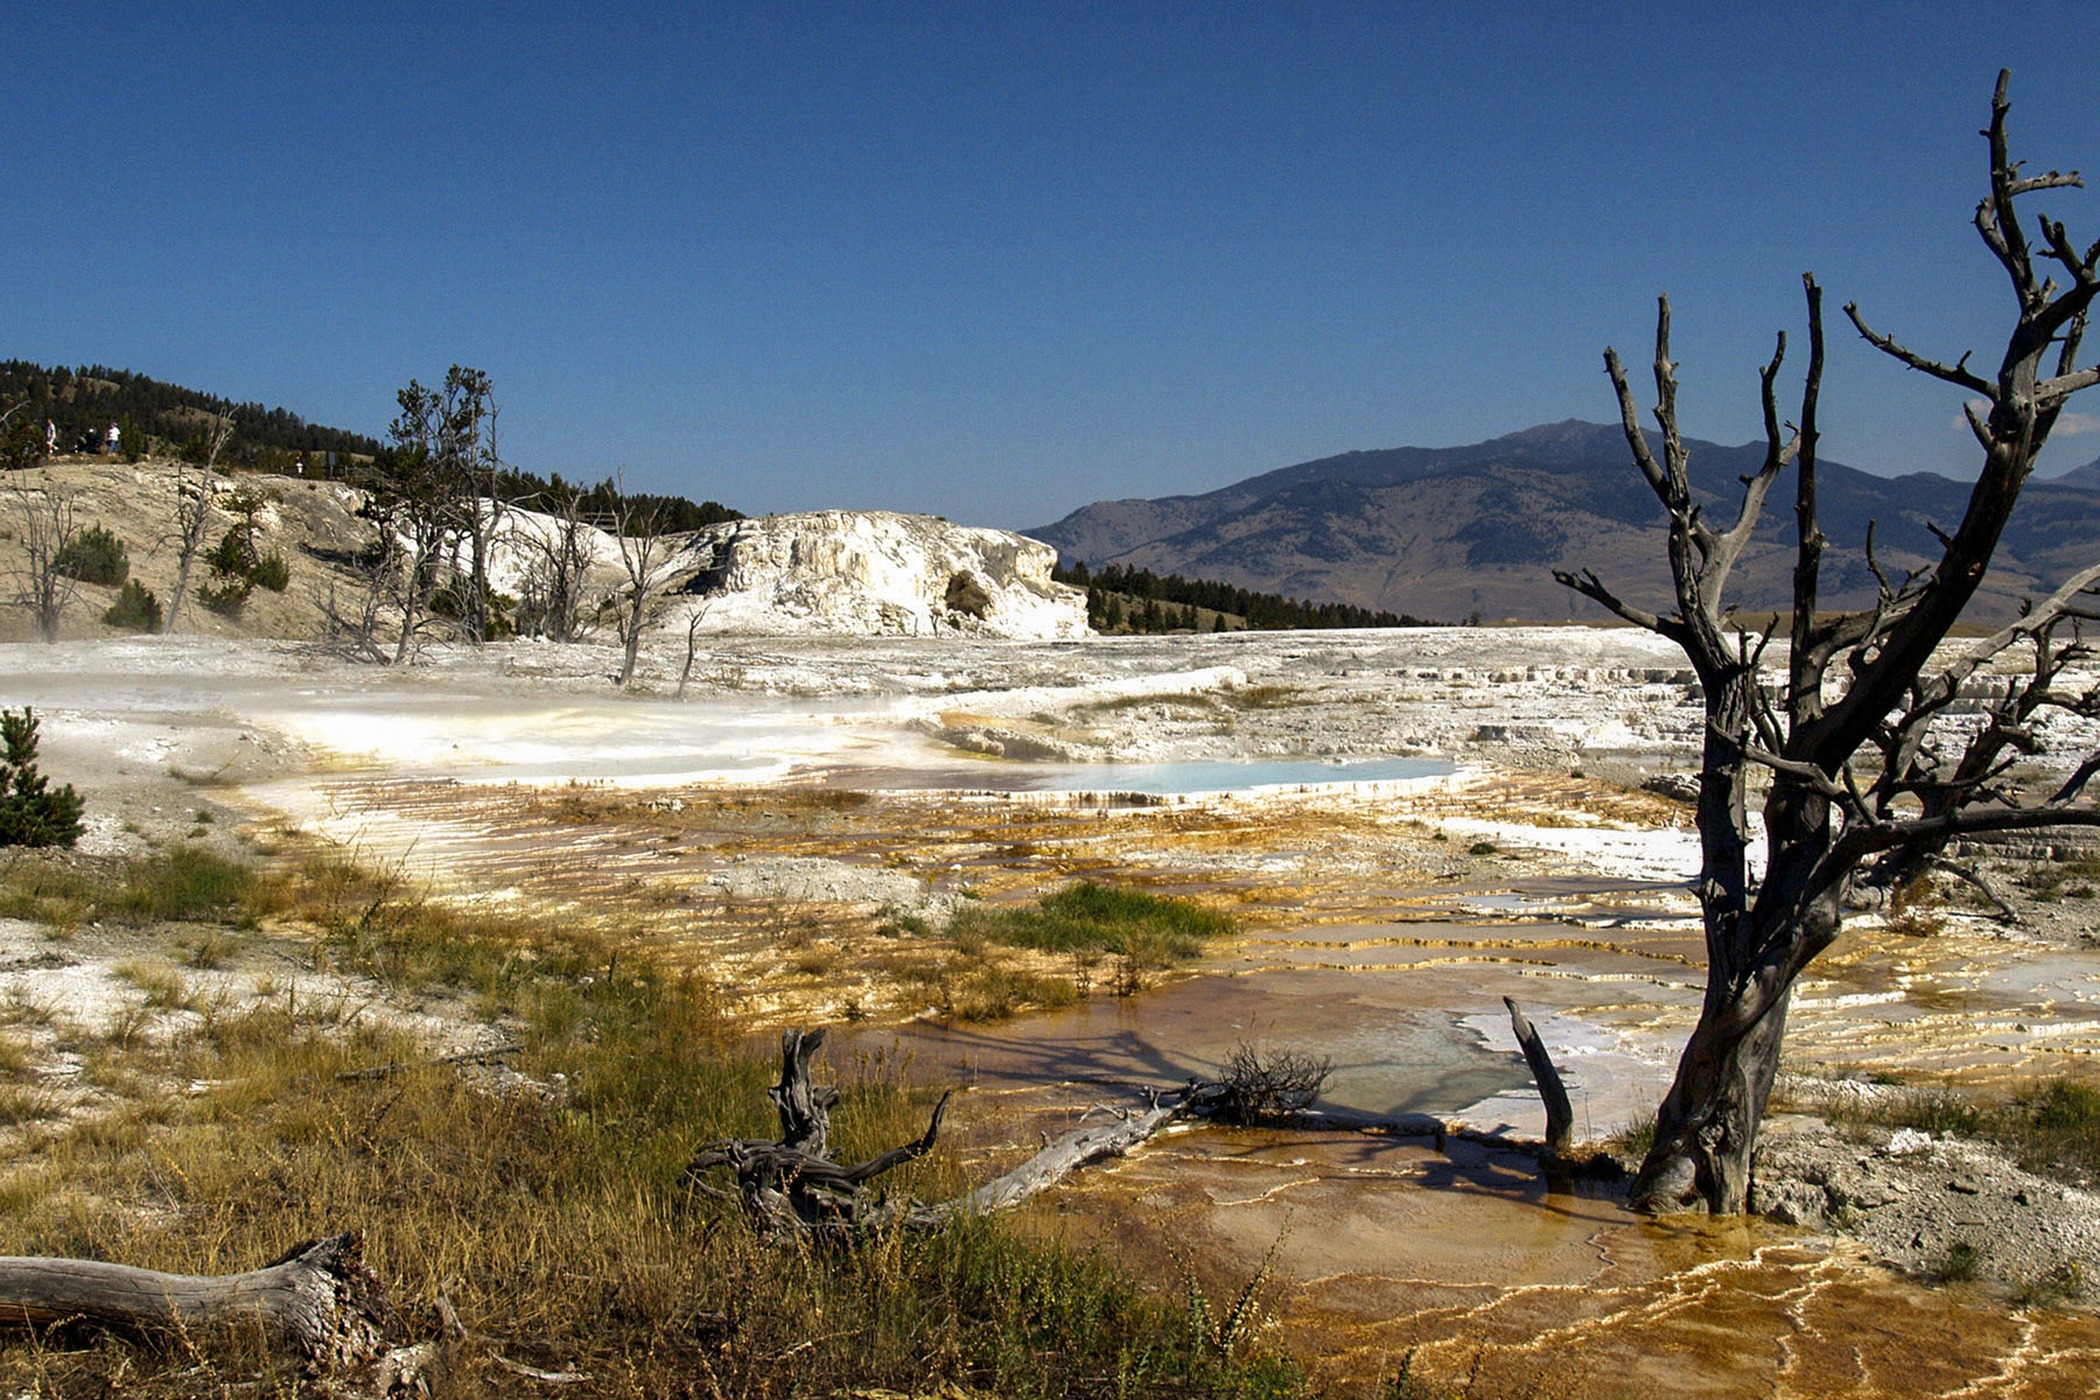
landscape, water, nature, rock, wilderness, mountain, snow, winter, steam, lake, adventure, valley, mountain range, scenery, usa, colorful, national park, erosion, terrace, geology, geothermal, hot, plateau, limestone, geyser, tourist attraction, minerals, loch, wyoming, volcanic, yellowstone national park, volcanism, thermal springs, hot water, deposits